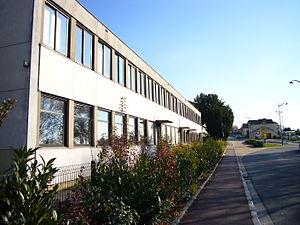
Panazol est une commune française du département de la Haute-Vienne, en région Nouvelle-Aquitaine.